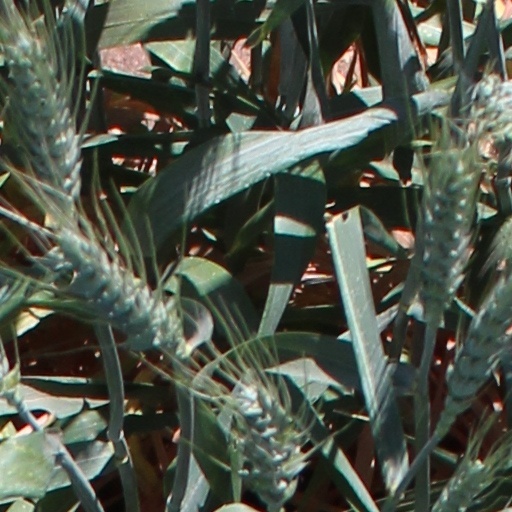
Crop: wheat